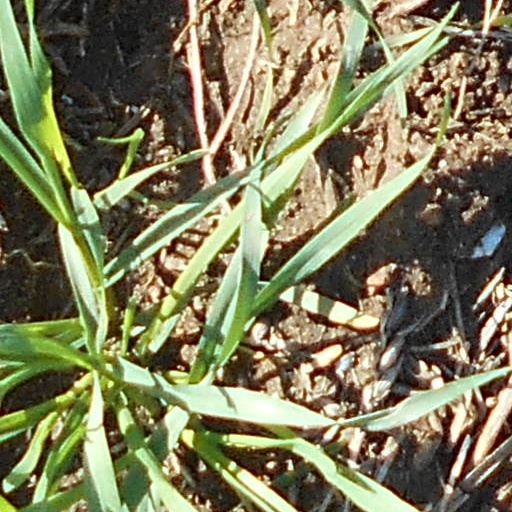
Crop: wheat